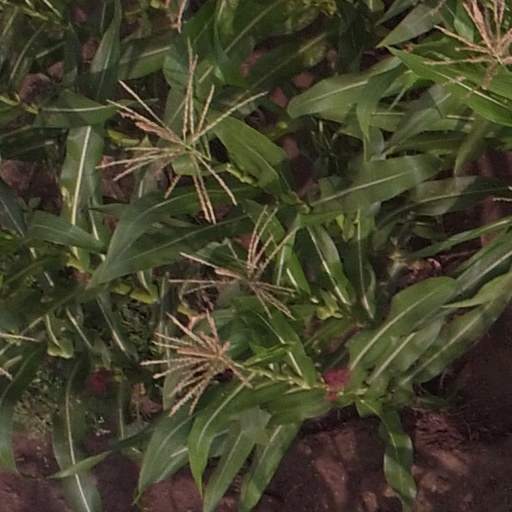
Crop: maize; corn